Interstate (song)

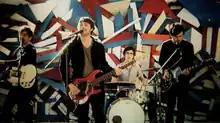
The primary location for the music video, outside the Chapter Arts Centre in Cardiff, against a backdrop created by Alan Goulbourne.

The single's artwork sleeve is an abstract painting by vocalist/bassist Robin Hawkins, which uses the logo style from "This Is a Fix".